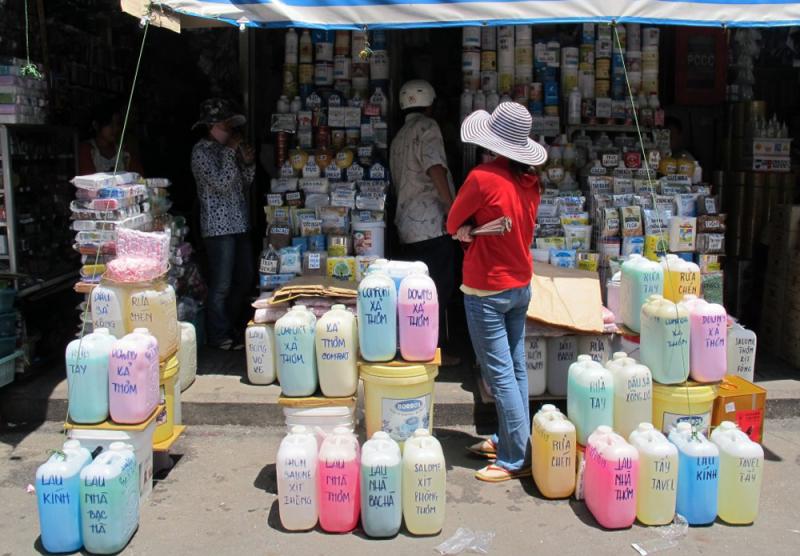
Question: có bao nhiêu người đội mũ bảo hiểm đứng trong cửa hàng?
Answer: một